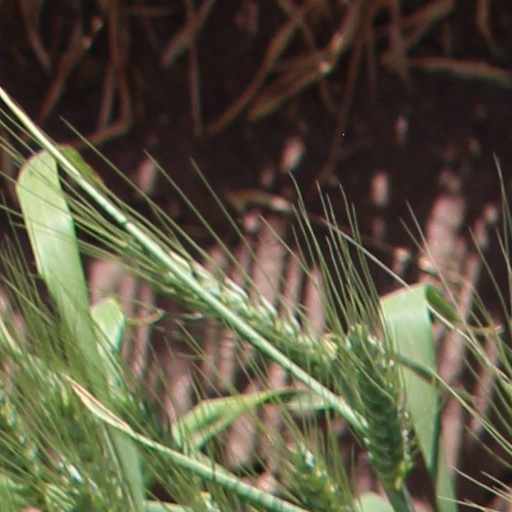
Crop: wheat